Charles Pétiniaud-Dubos

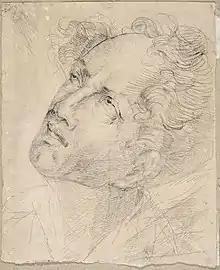
Juliusz Słowacki on deathbed. Sketch done by his friend, Charles Pétiniaud-Dubos (1849)

He created the interior decorations of the Saint-Étienne Limoges Cathedral in 1844. His work was displayed at Paris exhibitions in 1844, 1848, 1856, 1897 and 1906. He was also associated with Salon des Independants and Société des Artistes Indépendants. He took place in 21st Salon des Independants in 1905, showing off the works: "Paysage", "Asile de nuit", "Vieux souvenirs", "Paysage", "Barderage", "A Lesbos", "Le Barbichet," and "Coiffure limousine a la fete de l'egantine a Uzerche". In catalog he is credited as living in 67, rue Rochechouart in Paris and 60, rue du Chinchauvaud in Limoges.